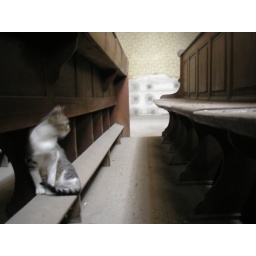
one chicken, three dogs and two cats live in the same sinagogue